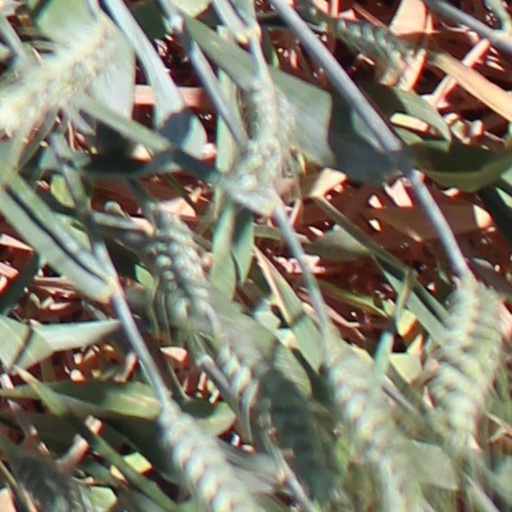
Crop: wheat